Kumhar

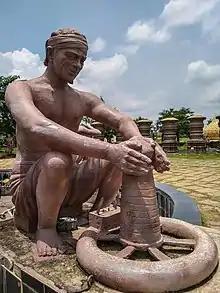
Depiction of a Kumhar.

A section of Hindu Kumhars honorifically call themselves "Prajapati" after Vedic Prajapati, the Lord, who created the universe.